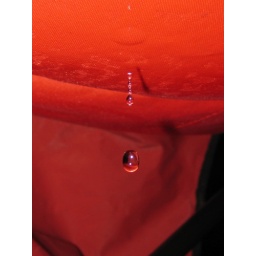
water dripping from beneath a soaked lawn chair